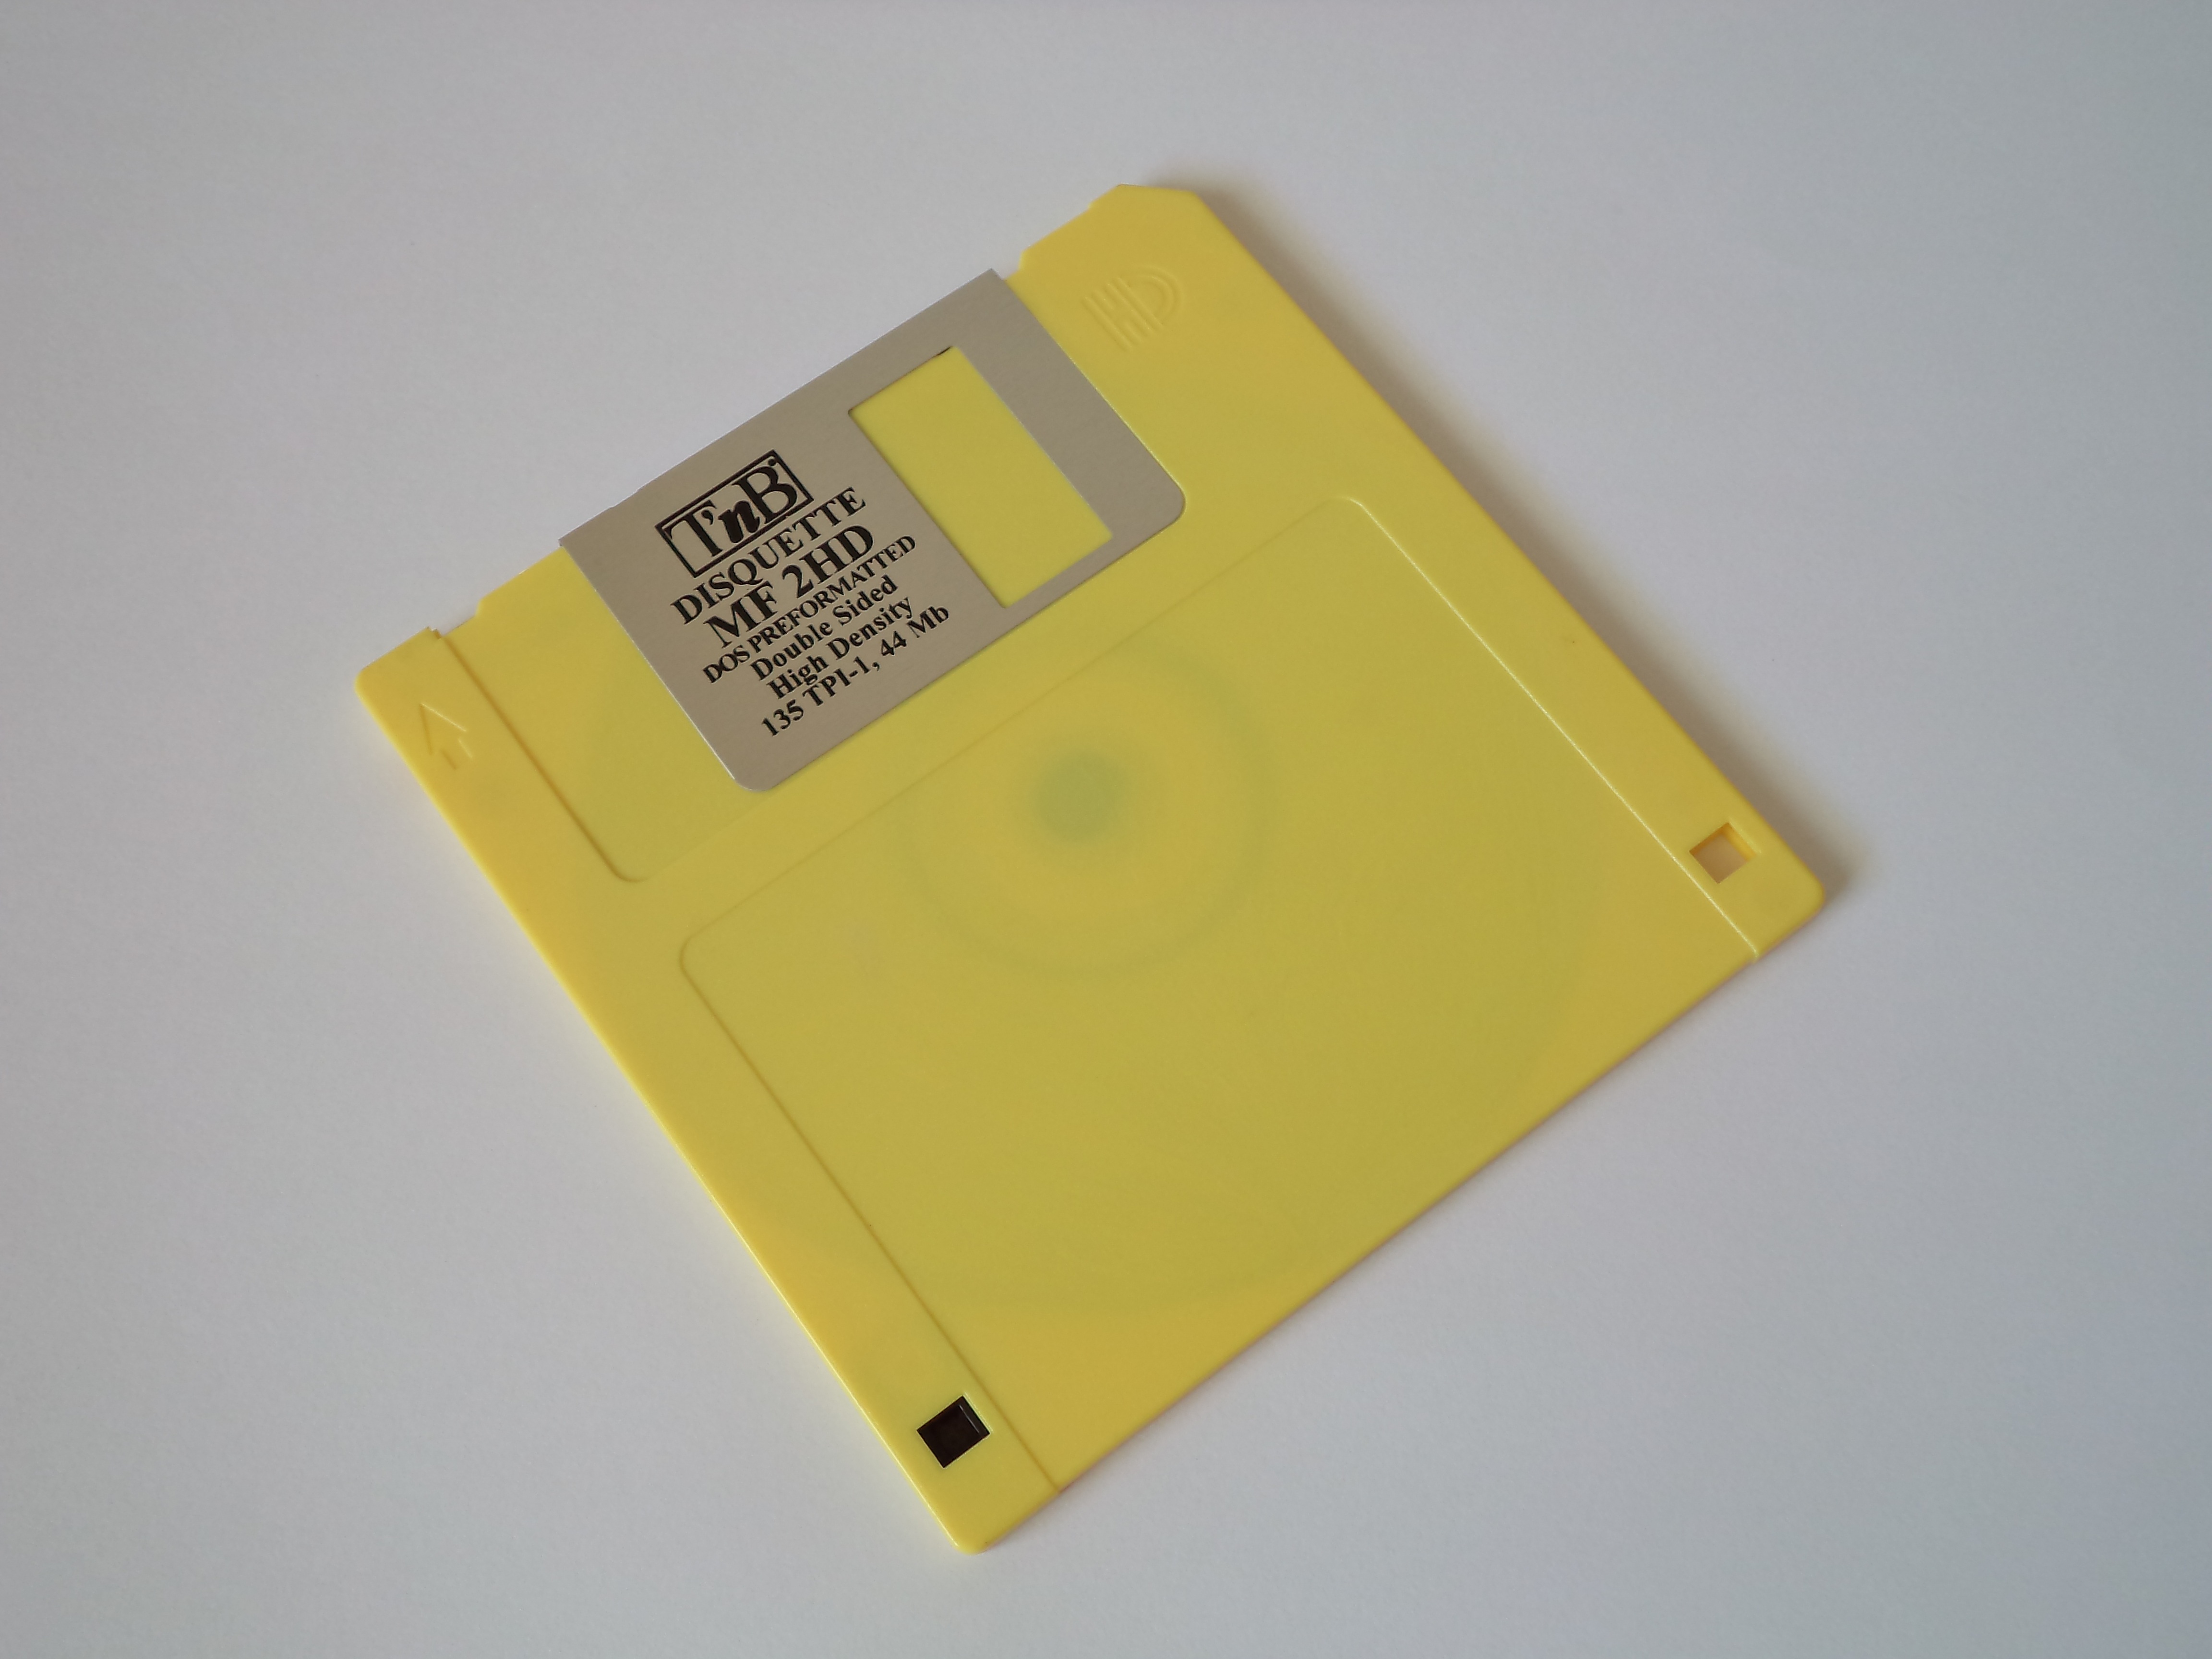
computer, technology, gadget, memory, yellow, label, disk, document